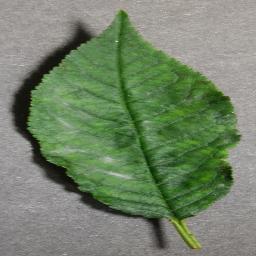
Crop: cherry
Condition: (including_sour)_powdery_mildew